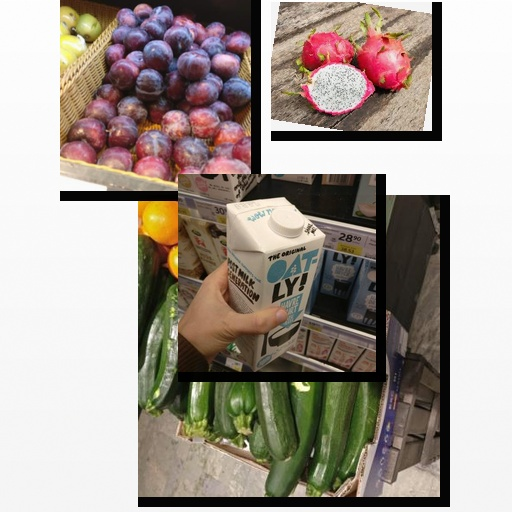
Food items: oatghurt, plum, dragon_fruit, zucchini